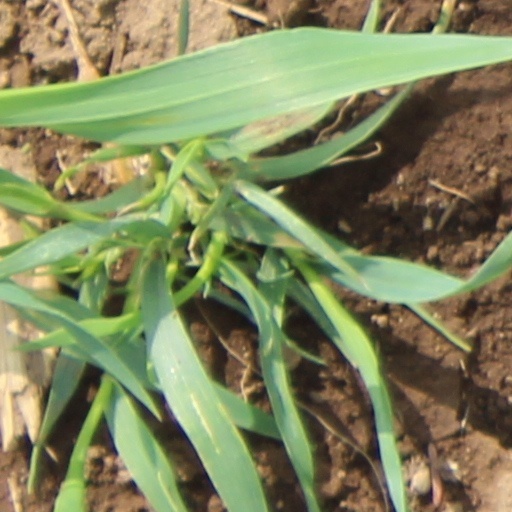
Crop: wheat